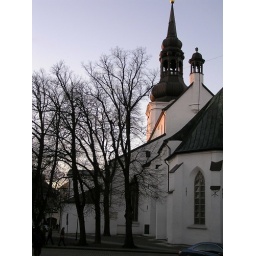
I love the black and white and the starkness of the church and the trees in winter sunset. I think this is a Lutheran church.